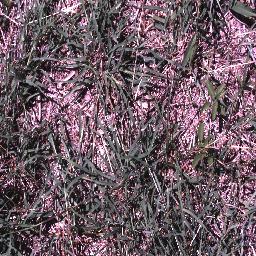
Label: negative